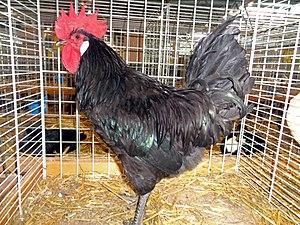
Coq Bresse-Gauloise noire
Il faut distinguer deux sortes de volailles de Bresse, dont l'une bénéficie d'une appellation d'origine contrôlée :